Idylwood, Houston

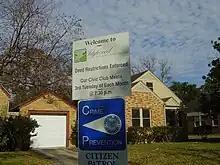
Idylwood

Idylwood is a historic neighborhood in the southeastern part of the I-610 loop in Houston, Texas. It is the most expensive neighborhood in the East End; as of 2021, its houses were priced between $295,000 and $679,900. It currently has approximately 340 homes. Bill England, a redeveloper in the East End area, stated in 2004 that Idylwood appealed to buyers who are priced out of houses located in the cities of Bellaire and West University Place.